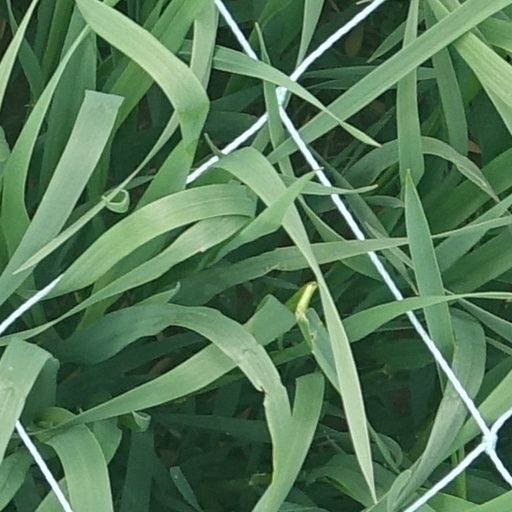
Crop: wheat